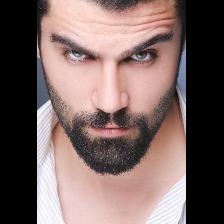
Label: Human